Aliens in America

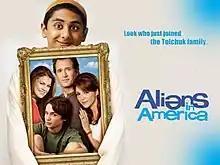
The cast of "Aliens in America"

Aliens in America is an American sitcom created by David Guarascio and Moses Port that aired on The CW for one season from October 1, 2007, to May 18, 2008. Guarascio and Port also served as executive producers of the show alongside Tim Doyle. Luke Greenfield directed the pilot. The show is about an American teenager in Wisconsin whose family takes in a Muslim foreign exchange student from Pakistan.